COVID-19 pandemic in Metro Manila

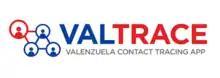
Logo of Valtrace, a contact tracing system in Valenzuela

The city has placed the district of Sampaloc on "hard lockdown" from April 23 to 25, followed by the 1st District (western Tondo) on May 3 to 5. Residents are prohibited from leaving their homes. Both of these places have high number of cases and localized targeted testing was conducted during the lockdown.